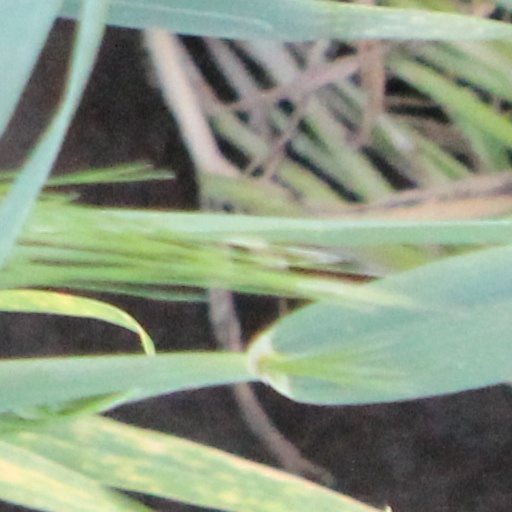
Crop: wheat